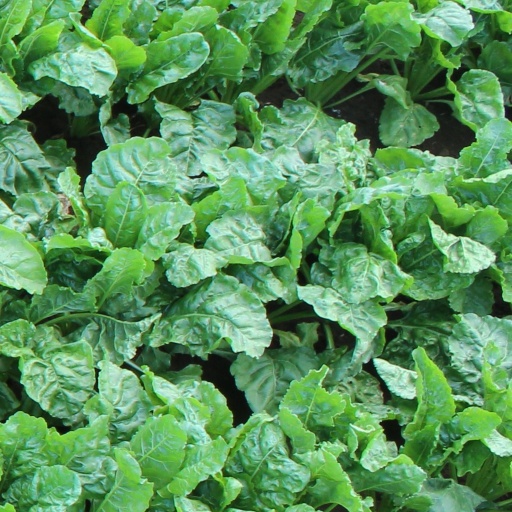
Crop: sugar beet